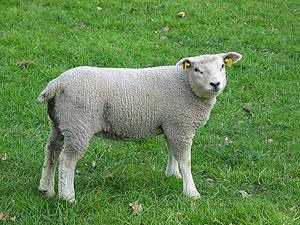
L'agneau, autrefois agnel, est le jeune mouton mâle âgé de moins d'un an ; la femelle est appelée l'agnelle. Petit de la brebis et du bélier, il s'agit d'un animal d'élevage.